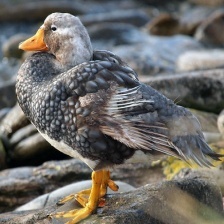
Species: STEAMER DUCK
Scientific name: TACHYERES
ImageNet parent category: drake